Credit Suisse First Boston (Europe) Ltd v Lister

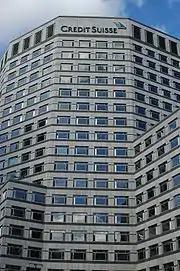

Credit Suisse First Boston (Europe) Ltd v Lister [1998] EWCA Civ 1551 is a UK labour law case, concerning the effects of a business transfer on an employee's rights at work.